Banco Convention of 1905

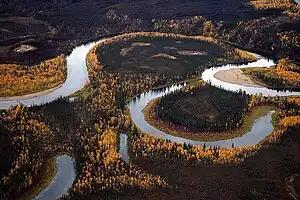
An example of a banco, created when a meander is cut off by a new, shorter channel, leaving a cut-off section of land surrounded by a U-shaped oxbow lake.

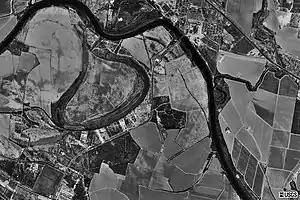
Aerial photo of Ringgold Banco, opposite Rio Grande City, Texas; exchanged from the United States to Mexico on September 26, 1949.

In 1884, a further treaty set out to clarify the 1848 Treaty of Guadalupe Hidalgo. The Convention of November 12, 1884 established the rules for determining the location of the US-Mexico boundary when the meandering rivers of the international border transferred tracts of land from one bank of the river to the other. The treaty stated that if the river changed course gradually through a process of soil erosion, then the boundary should follow the new course of the river. However, a sudden change of course, for example one caused by a flood, would not affect the boundary. Nevertheless, the clarifications established in the treaty of 1884 did not resolve the question of land ownership.